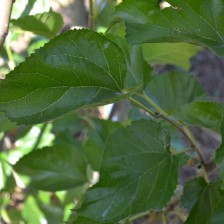
Variety: ChiangMaiBuriram60